Thomas Green (sculptor)

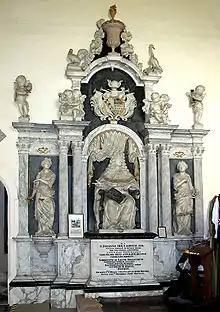
Monument by Thomas Green to Sir John Holt in Redgrave Church, Suffolk

Thomas Green of Camberwell (–1730) was a British sculptor and master mason described who was prominent during the first quarter of the 18th century.